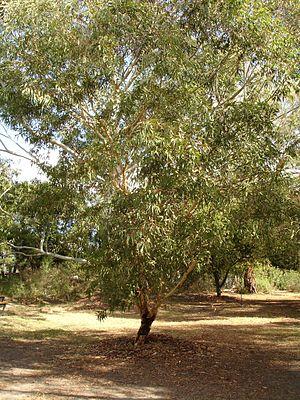
Eucalyptus laeliae est un Eucalyptus de taille petite à moyenne qui se trouve uniquement sur le versant ouest de la Darling Range, en Australie-Occidentale.